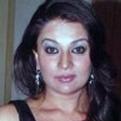
Age: 34